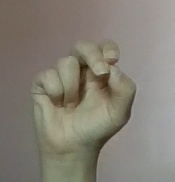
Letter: gaaf